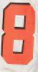
Number: 8